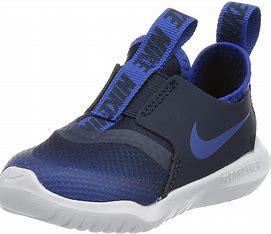
Brand: Nike
Model: Flex Runner 2